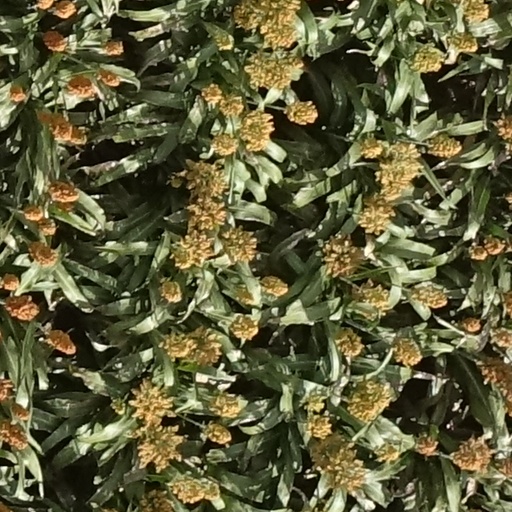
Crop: sorghum